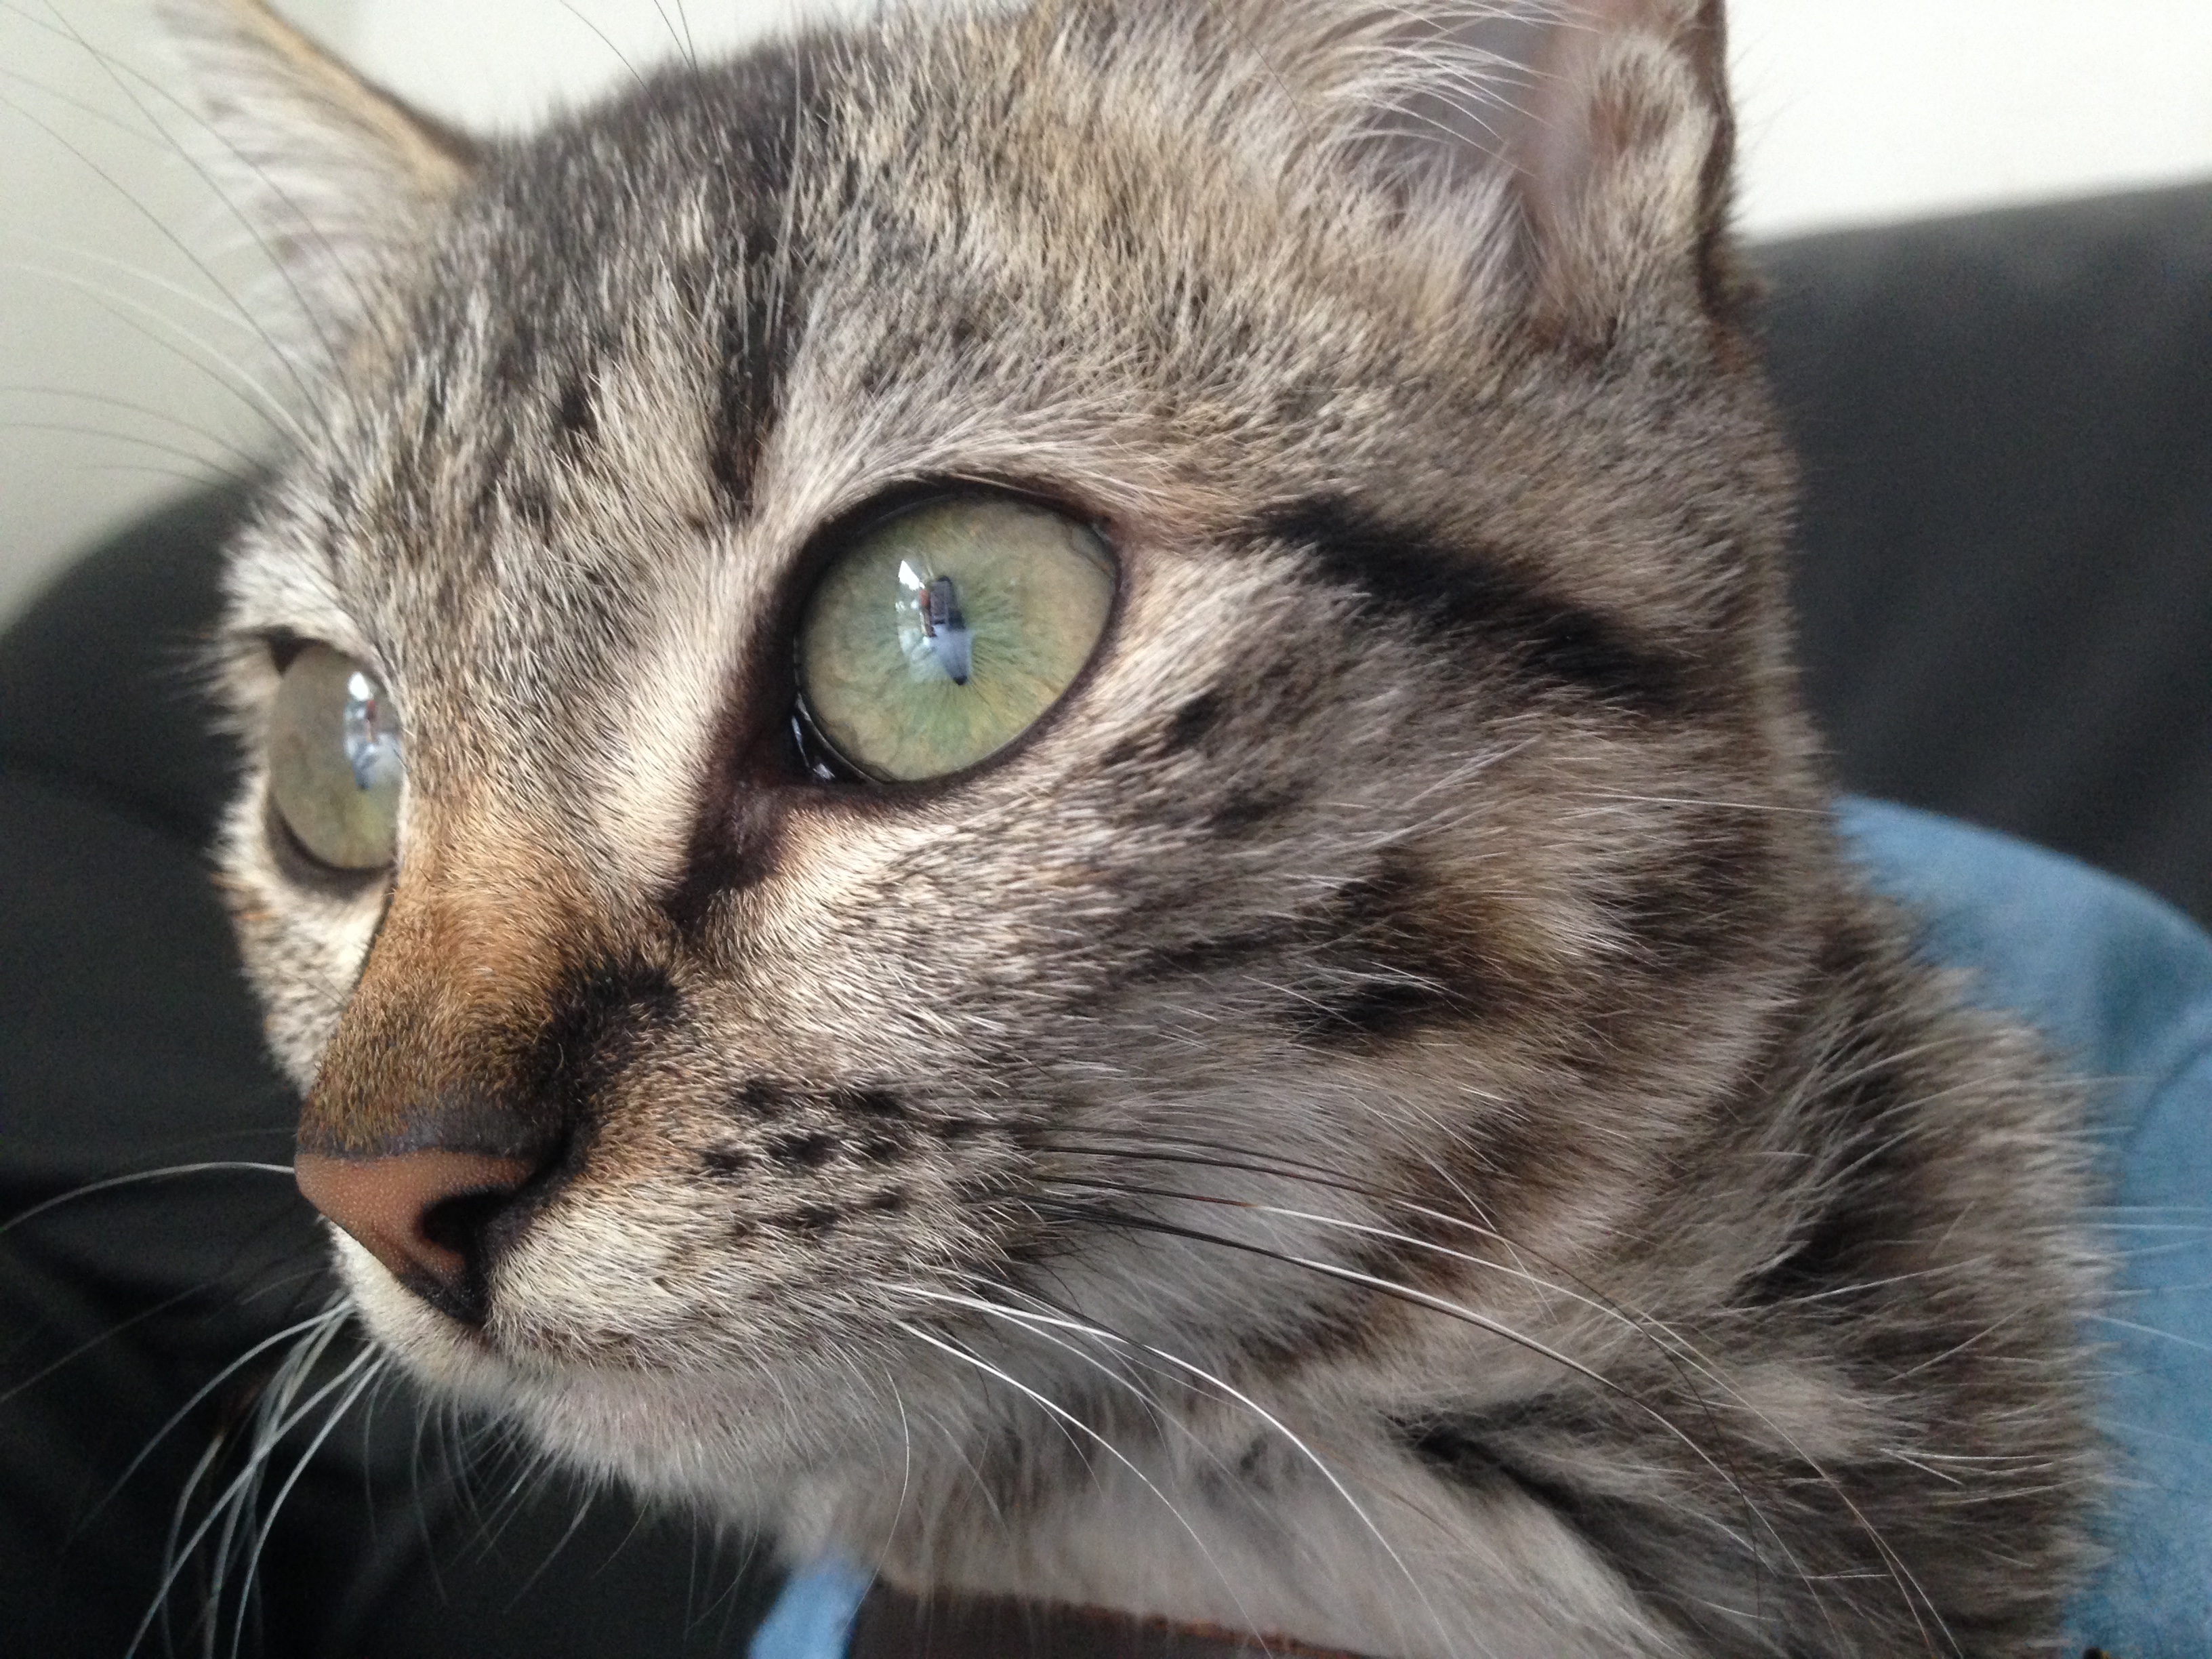
cat, mammal, fauna, close up, whiskers, snout, vertebrate, tabby cat, european shorthair, wild cat, small to medium sized cats, cat like mammal, domestic short haired cat, pixie bob, american shorthair